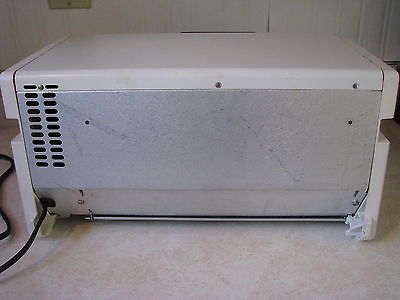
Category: toaster